Chile–Sweden relations

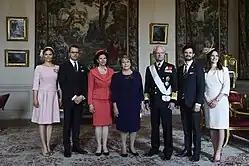
State visit of President Michelle Bachelet to Sweden; 2016

Both nations have signed several bilateral agreements, such as an Agreement on Trade (1953); Air Transport Agreement (1957); Agreement on Cooperation and Friendship (1991); Agreement on Social Security (1995); Agreement to Implement Horizontal Cooperation and Economic Cooperation for Development (1998); Agreement to Avoid Double Taxation (2004); Memorandum of Understanding on Cooperation on Green Technologies and Sustainable Urban Development (2011); Memorandum of Understanding on Cooperation on Sustainable Forest Management (2011); Memorandum of Understanding on Sustainable and Innovative Mining Cooperation (2011) and a Memorandum of Understanding on Corporate Social Responsibility Cooperation (2012).